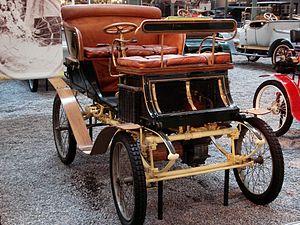
Cité de l’Automobile